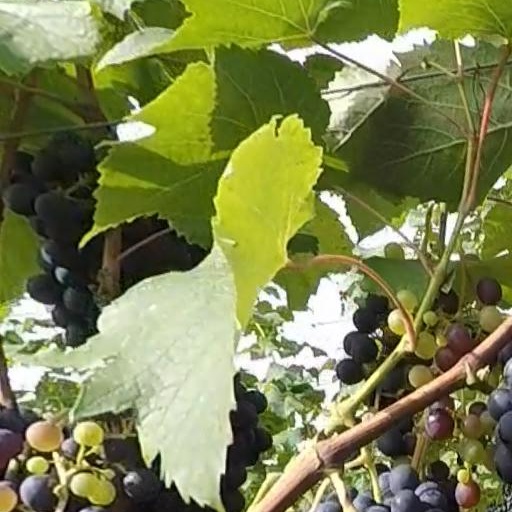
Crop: grape